Occitan nationalism

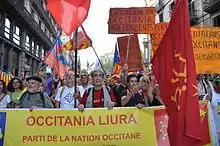
Demonstration in Barcelona in 2012

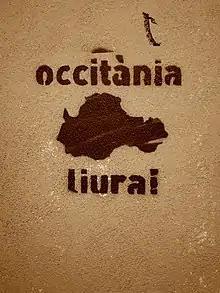
Nationalist graffiti. Reads "Free Occitania!"

The Occitan political movement for self-government has existed since the beginning of the 20th century and particularly since the post-war era. Occitan nationalism emerges as a sense of grievance of Southern France caused by the economic and energy restructuring undertaken by the Gaullists during the 1960s, which would have given priority to the more prosperous northern regions of France.